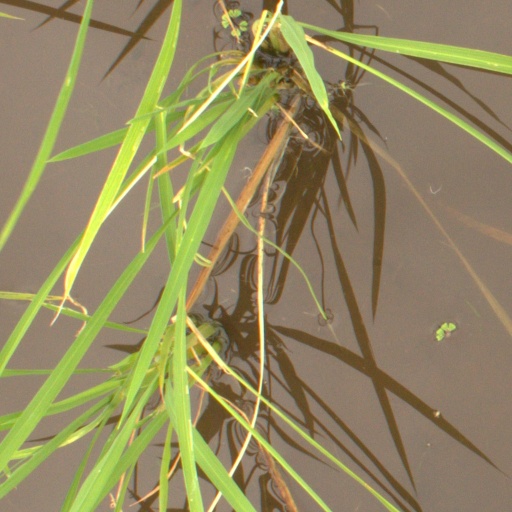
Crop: rice